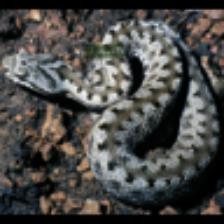
Label: NonHuman